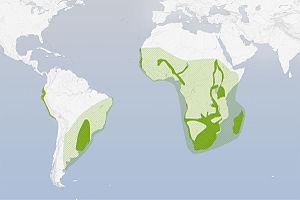
La Mouette à tête grise est une espèce d'oiseaux de la famille des Laridae.